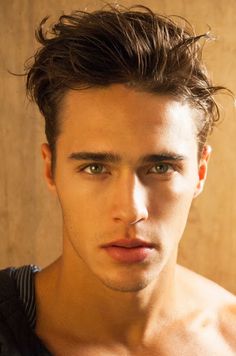
Label: Colored